Common box turtle

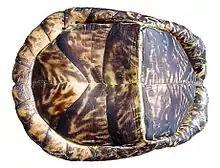
The hinges of the box turtle's lower shell

The common box turtle ("Terrapene carolina") gets its common name from the structure of its shell which consists of a high domed carapace (upper shell), and large, hinged plastron (lower shell) which allows the turtle to close the shell, sealing its vulnerable head and limbs safely within an impregnable box. The carapace is brown, often adorned with a variable pattern of orange or yellow lines, spots, bars or blotches. The plastron is dark brown and may be uniformly coloured, or show darker blotches or smudges.